Besano

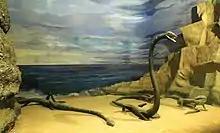
Reconstruction of the sea of Besano, at Museo Civico di Storia Naturale of Milan. There are two Tanystropheus and some Askeptosaurus.

In 1993 the fossil of a Triassic aquatic reptile dating back to about 235 million years was found near the town. It was named "Besanosaurus". Many other fossils have emerged from the fossiliferous field of Besano-Monte San Giorgio, known and appreciated since the mid-nineteenth century.